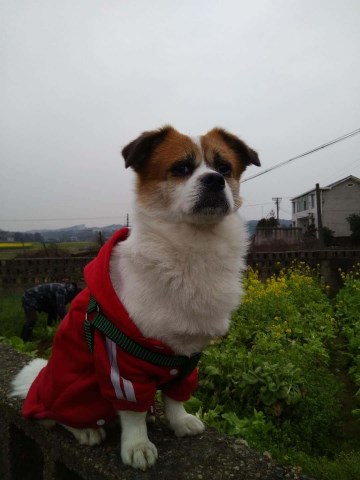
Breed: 480-n000125-Pekinese